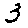
Label: 3